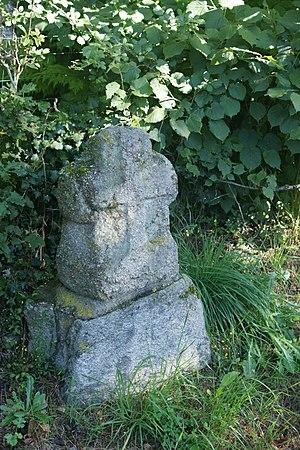
Petite croix en granit d'origine et d'époque incertaine.
Blaudeix est une commune française située dans le département de la Creuse, en région Nouvelle-Aquitaine.